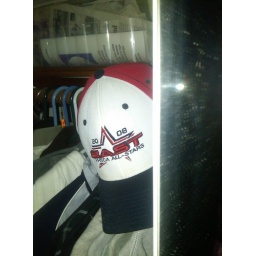
Use a window or a door as a frame for your subject today in a photograph.